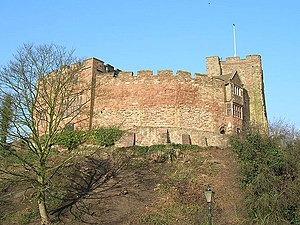
Borge og slotte i England / Staffordshire
Denne liste over borge og slotte i England er ikke en liste over alle bygninger og steder, hvor ordet ”castle” indgår i navnet eller en liste over bygninger, som er en borg i middelalderlig henseende. Det er heller ikke en liste over alle borge og slotte, der nogensinde er bygget i England: Mange er forsvundet sporløst, men er hovedsageligt en liste over bygninger og ruiner. De bygninger, som er bevaret, er alle blevet ændret i løbet af historien.